Stefan Aigner

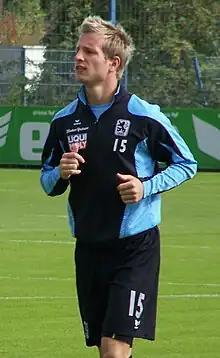
Aigner with 1860 Munich

Stefan Aigner (born 20 August 1987) is a German former professional footballer who played as a midfielder.